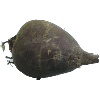
Label: Beetroot 1